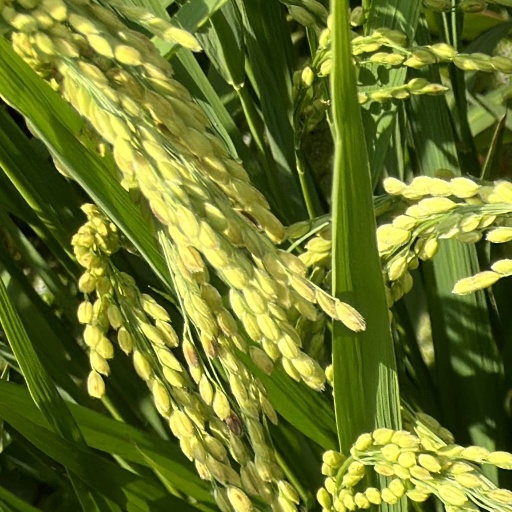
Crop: rice